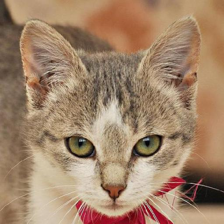
Label: animals